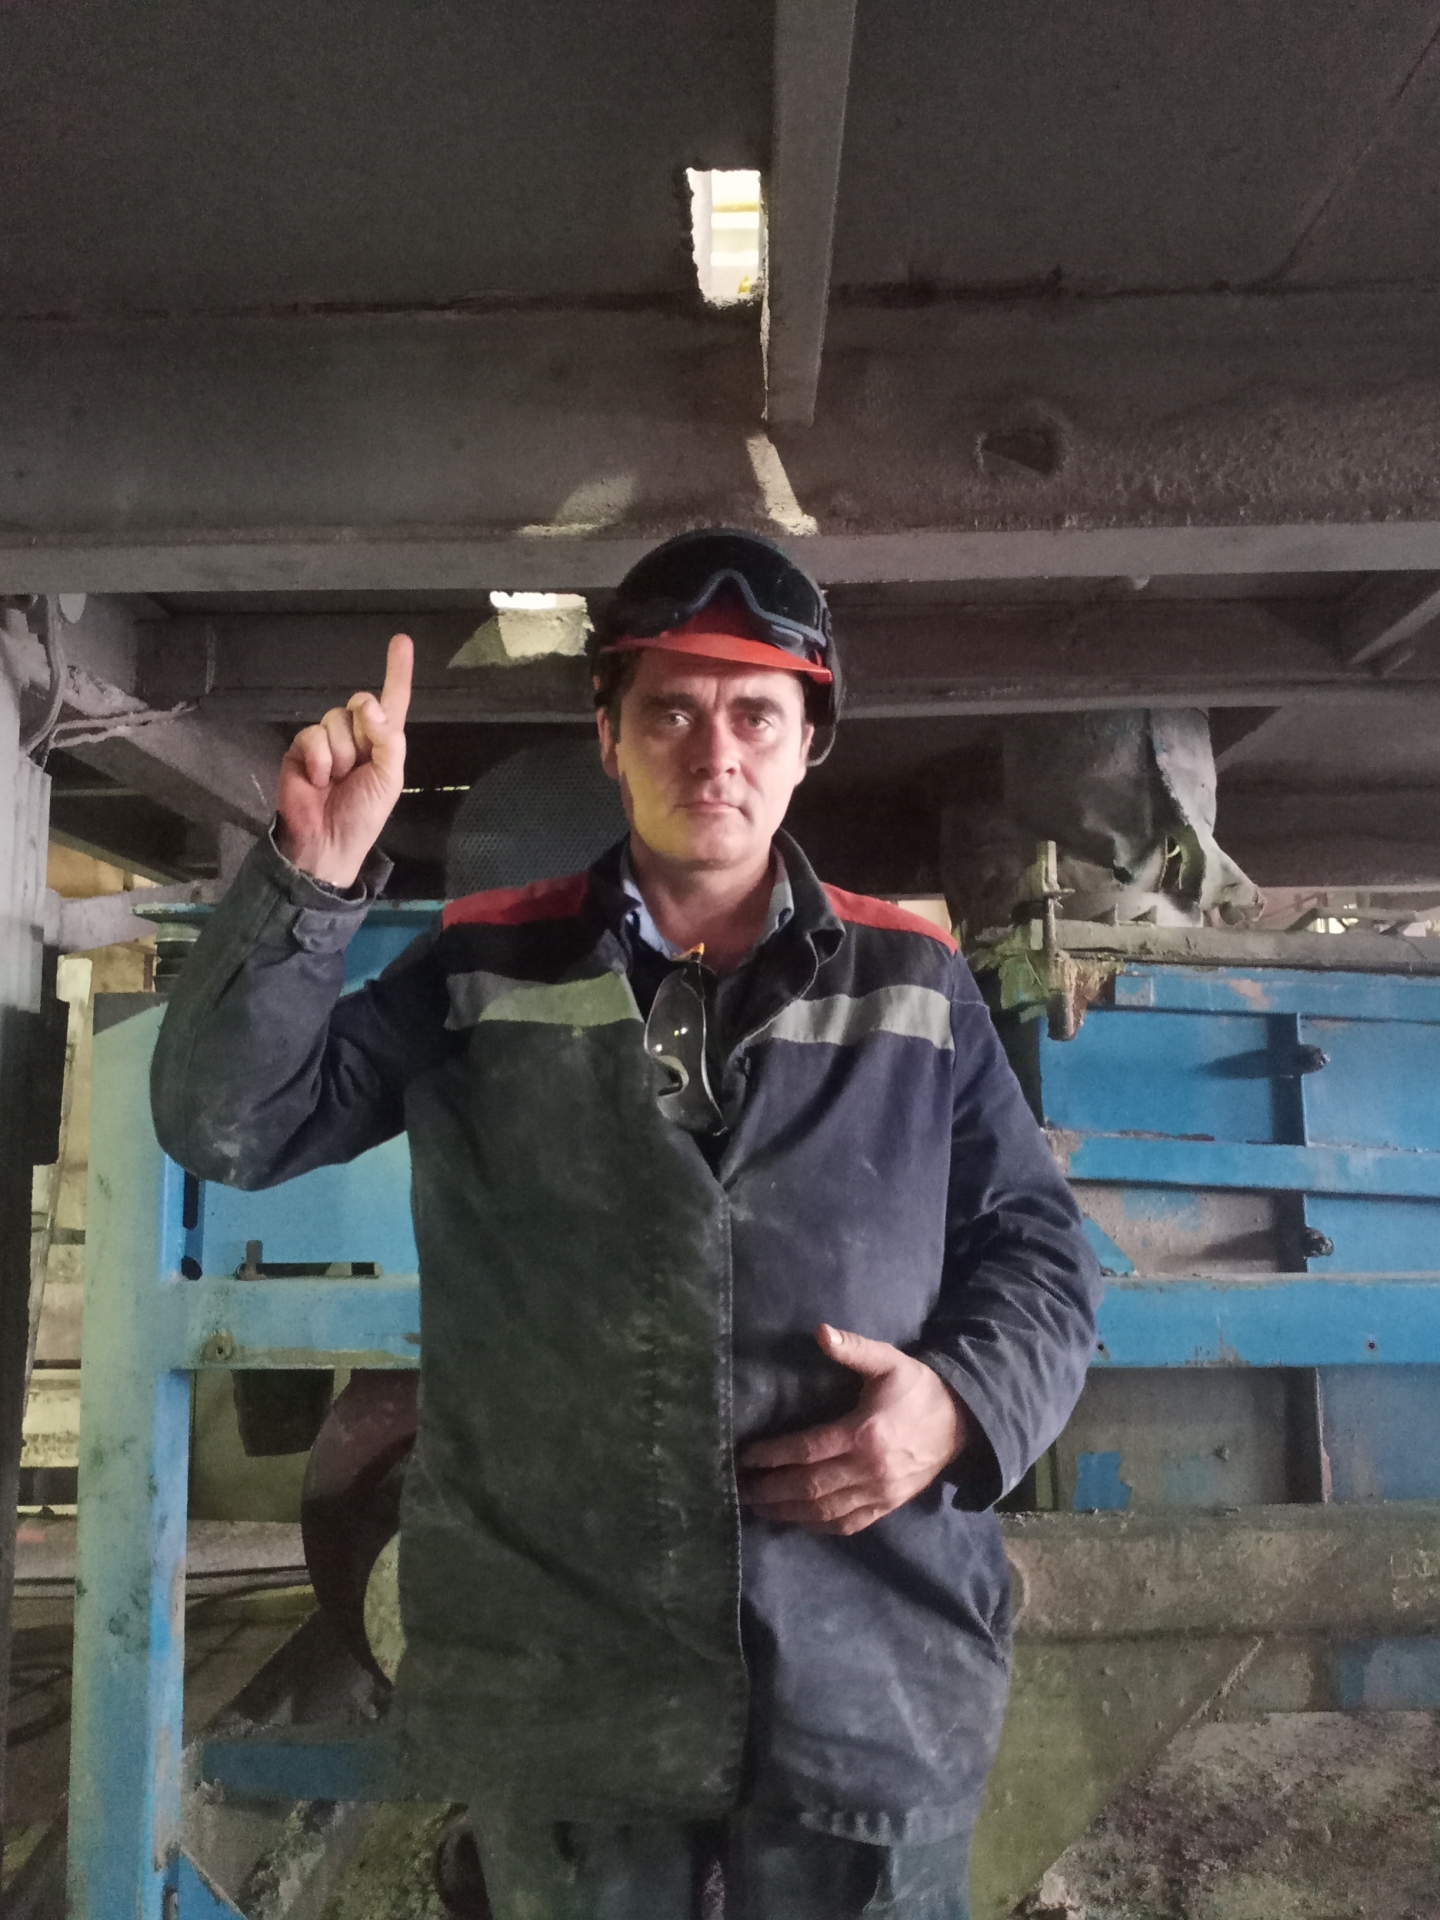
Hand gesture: one